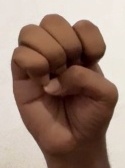
ASL sign: E